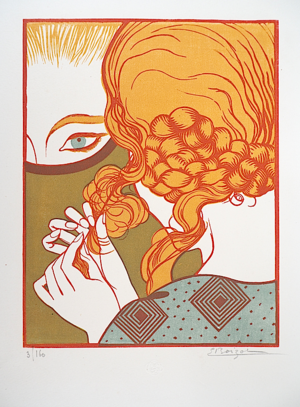
Léopold Émile Boizot, né à Paris le 31 mars 1876 et mort à Paris le 23 octobre 1948, est un graveur sur bois et artiste peintre français, actif entre 1892 et 1945.